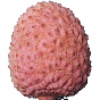
Label: Lychee 1